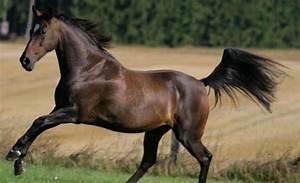
horse